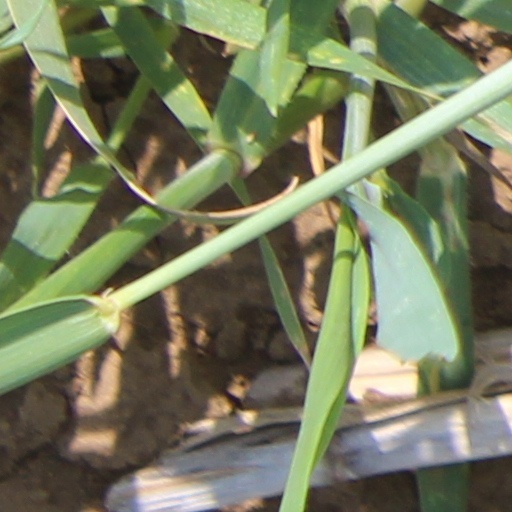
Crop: wheat